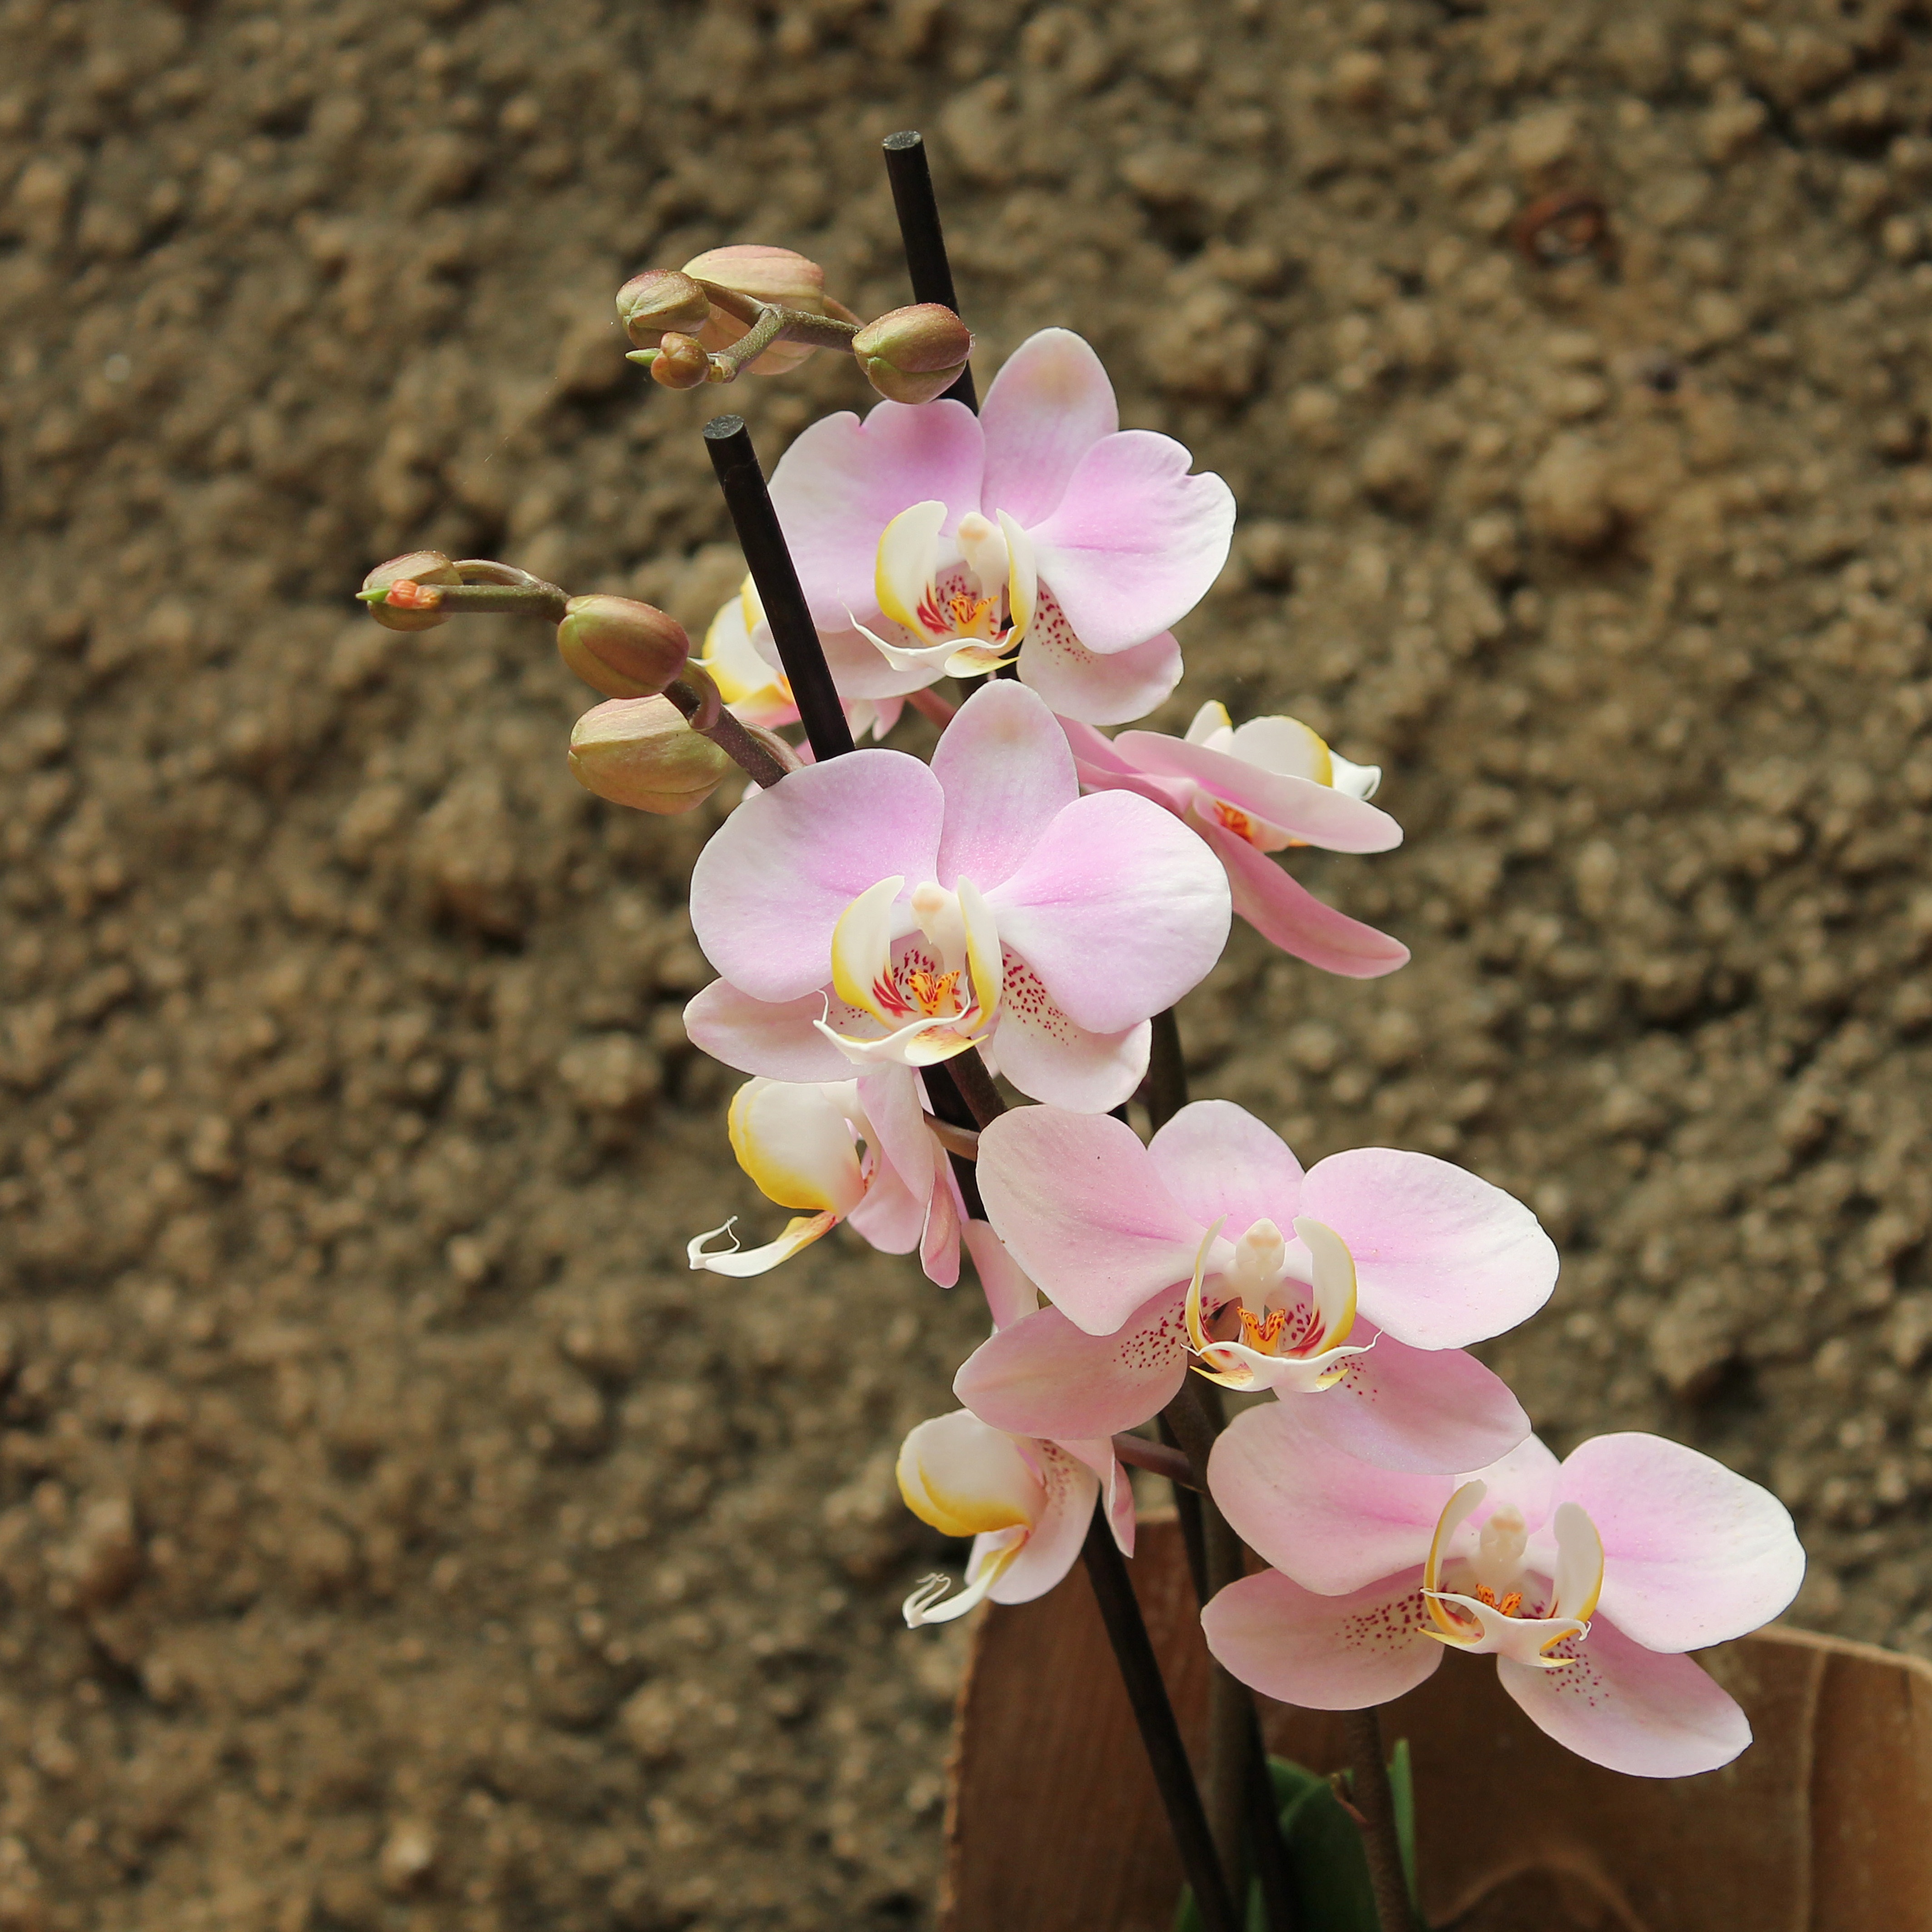
blossom, plant, flower, petal, spring, botany, pink, flora, orchid, wildflower, flowers, beautiful, floristry, macro photography, flowering plant, land plant, moth orchid